Marcos Abad

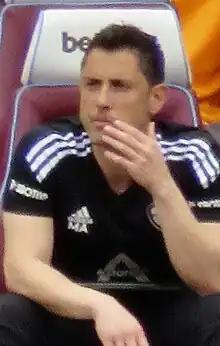
Abad in 2023

Marcos Abad Peidro (born 12 September 1985) is a Spanish goalkeeper coach who works as first team goalkeeper coach at La Liga club Valencia.